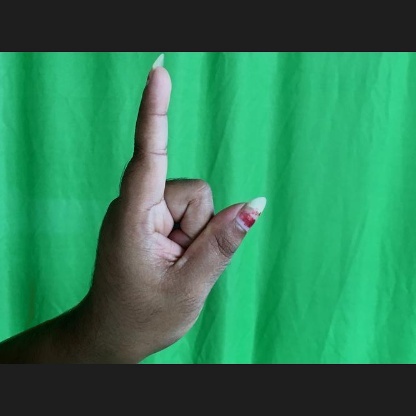
Mudra: Suchi